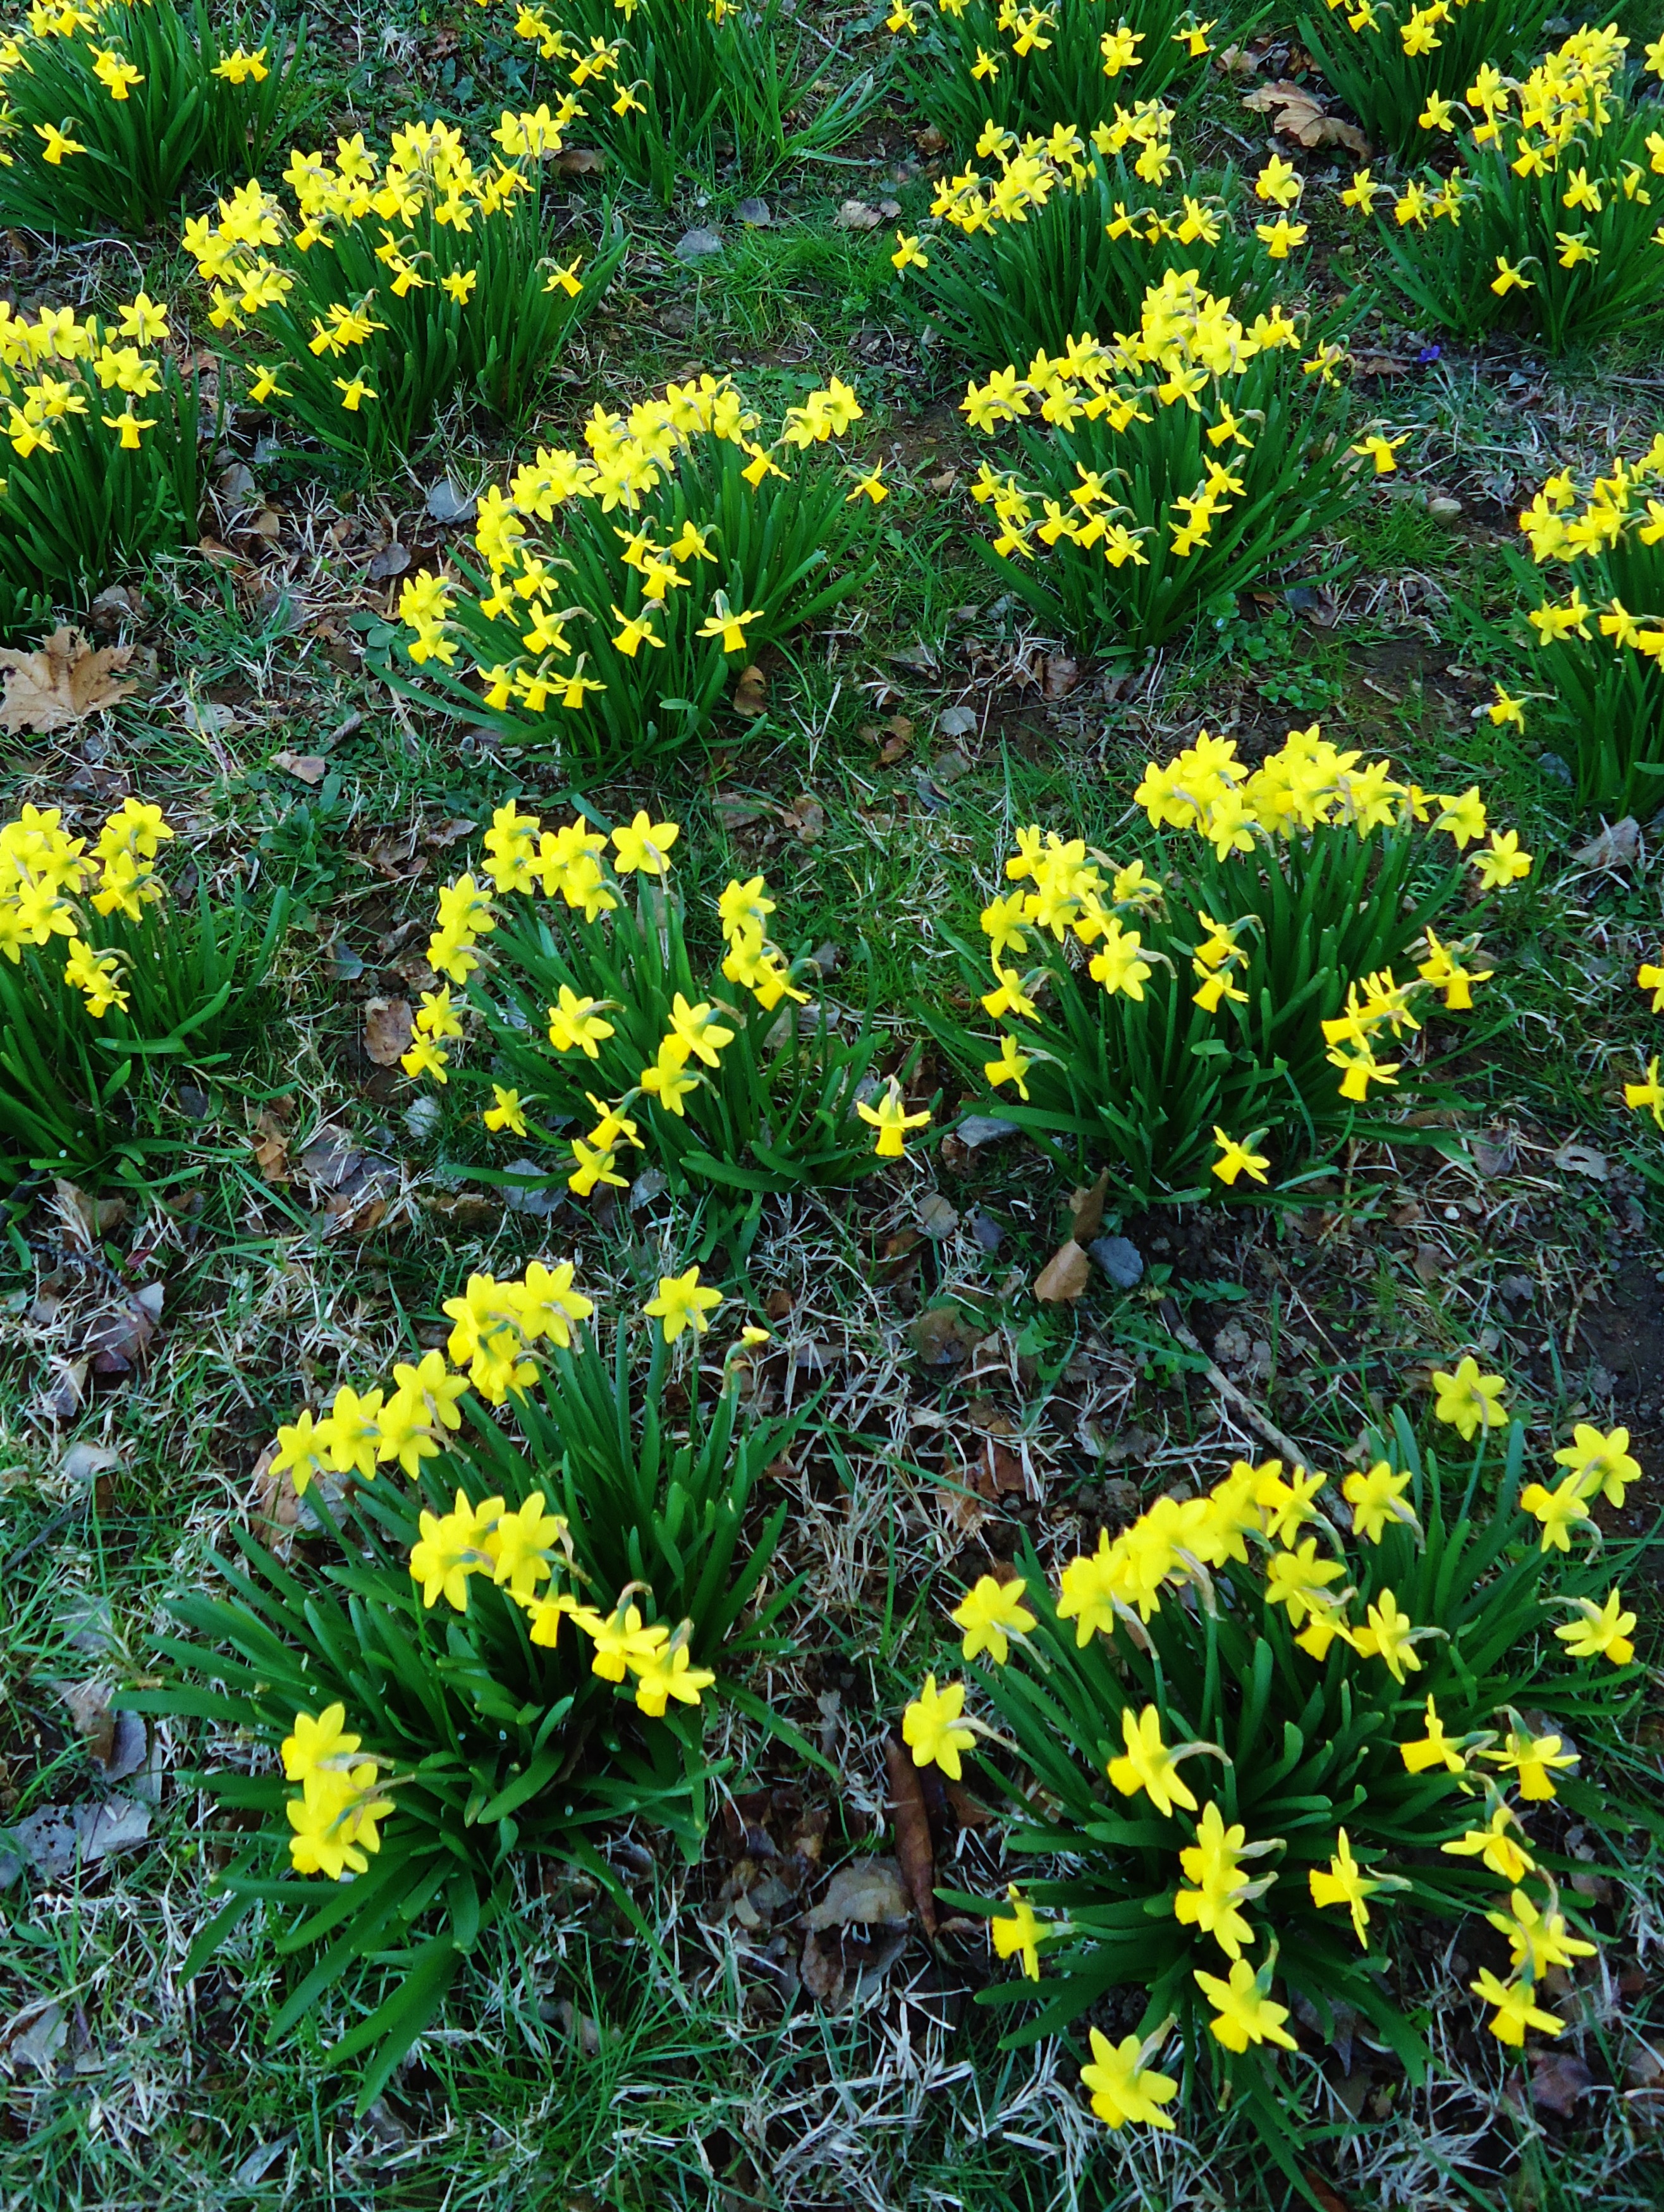
nature, plant, meadow, flower, spring, herb, evergreen, botany, yellow, garden, daffodil, flora, wildflower, flowers, shrub, groundcover, daffodils, rue, ecosystem, flowering plant, daisy family, subshrub, annual plant, land plant